Keep It Together (song)

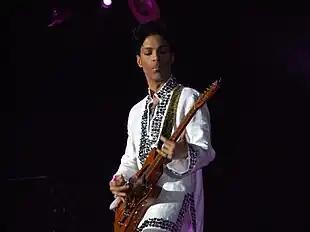
Prince ("pictured") played guitar on "Keep It Together", though he remained uncredited.

When Madonna started work on her fourth studio album, "Like a Prayer", she was already in an emotional state of mind, following her split with then-husband Sean Penn, her thirtieth birthday, and unfavorable reviews for her acting endeavors. She had certain personal matters on her mind that she thought could be the musical direction of the album. But she understood that as she was growing up, so was her core audience. Feeling the need to try something different, Madonna wanted the sound of her new album to indicate what could be popular in music. However, being raised as a Catholic, Madonna felt guilty about the failure of her marriage. She said, "Because in Catholicism you are a born sinner and you are a sinner all your life. ... I could not escape my past, nor could I relax". Saddened by what was happening with her, Madonna missed her family, her father and her siblings. She confessed to Becky Johnston for "Interview" magazine: